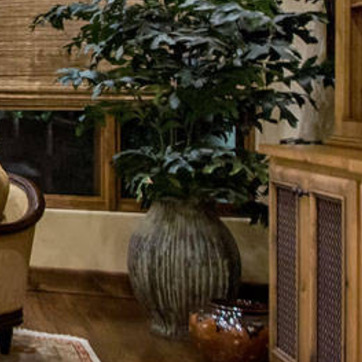
Material: foliage